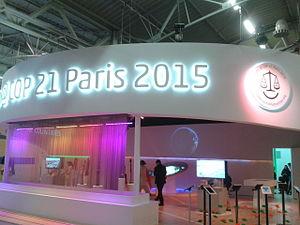
Pavillon de l'Inde à la COP 21
La Conférence de Paris de 2015 sur les changements climatiques a eu lieu du 30 novembre au 12 décembre 2015 au Bourget en France. Elle est à la fois la 21ᵉ conférence des parties à la Convention-cadre des Nations unies sur les changements climatiques et la 11ᵉ conférence des parties siégeant en tant que réunion des parties au protocole de Kyoto. Chaque année, les participants de cette conférence se réunissent pour décider des mesures à mettre en place, dans le but de limiter le réchauffement climatique.